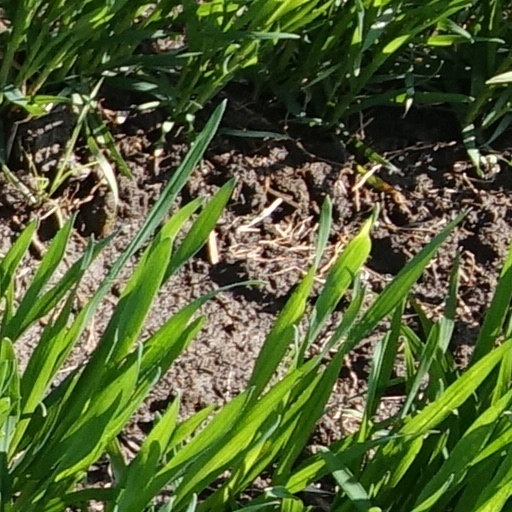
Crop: wheat